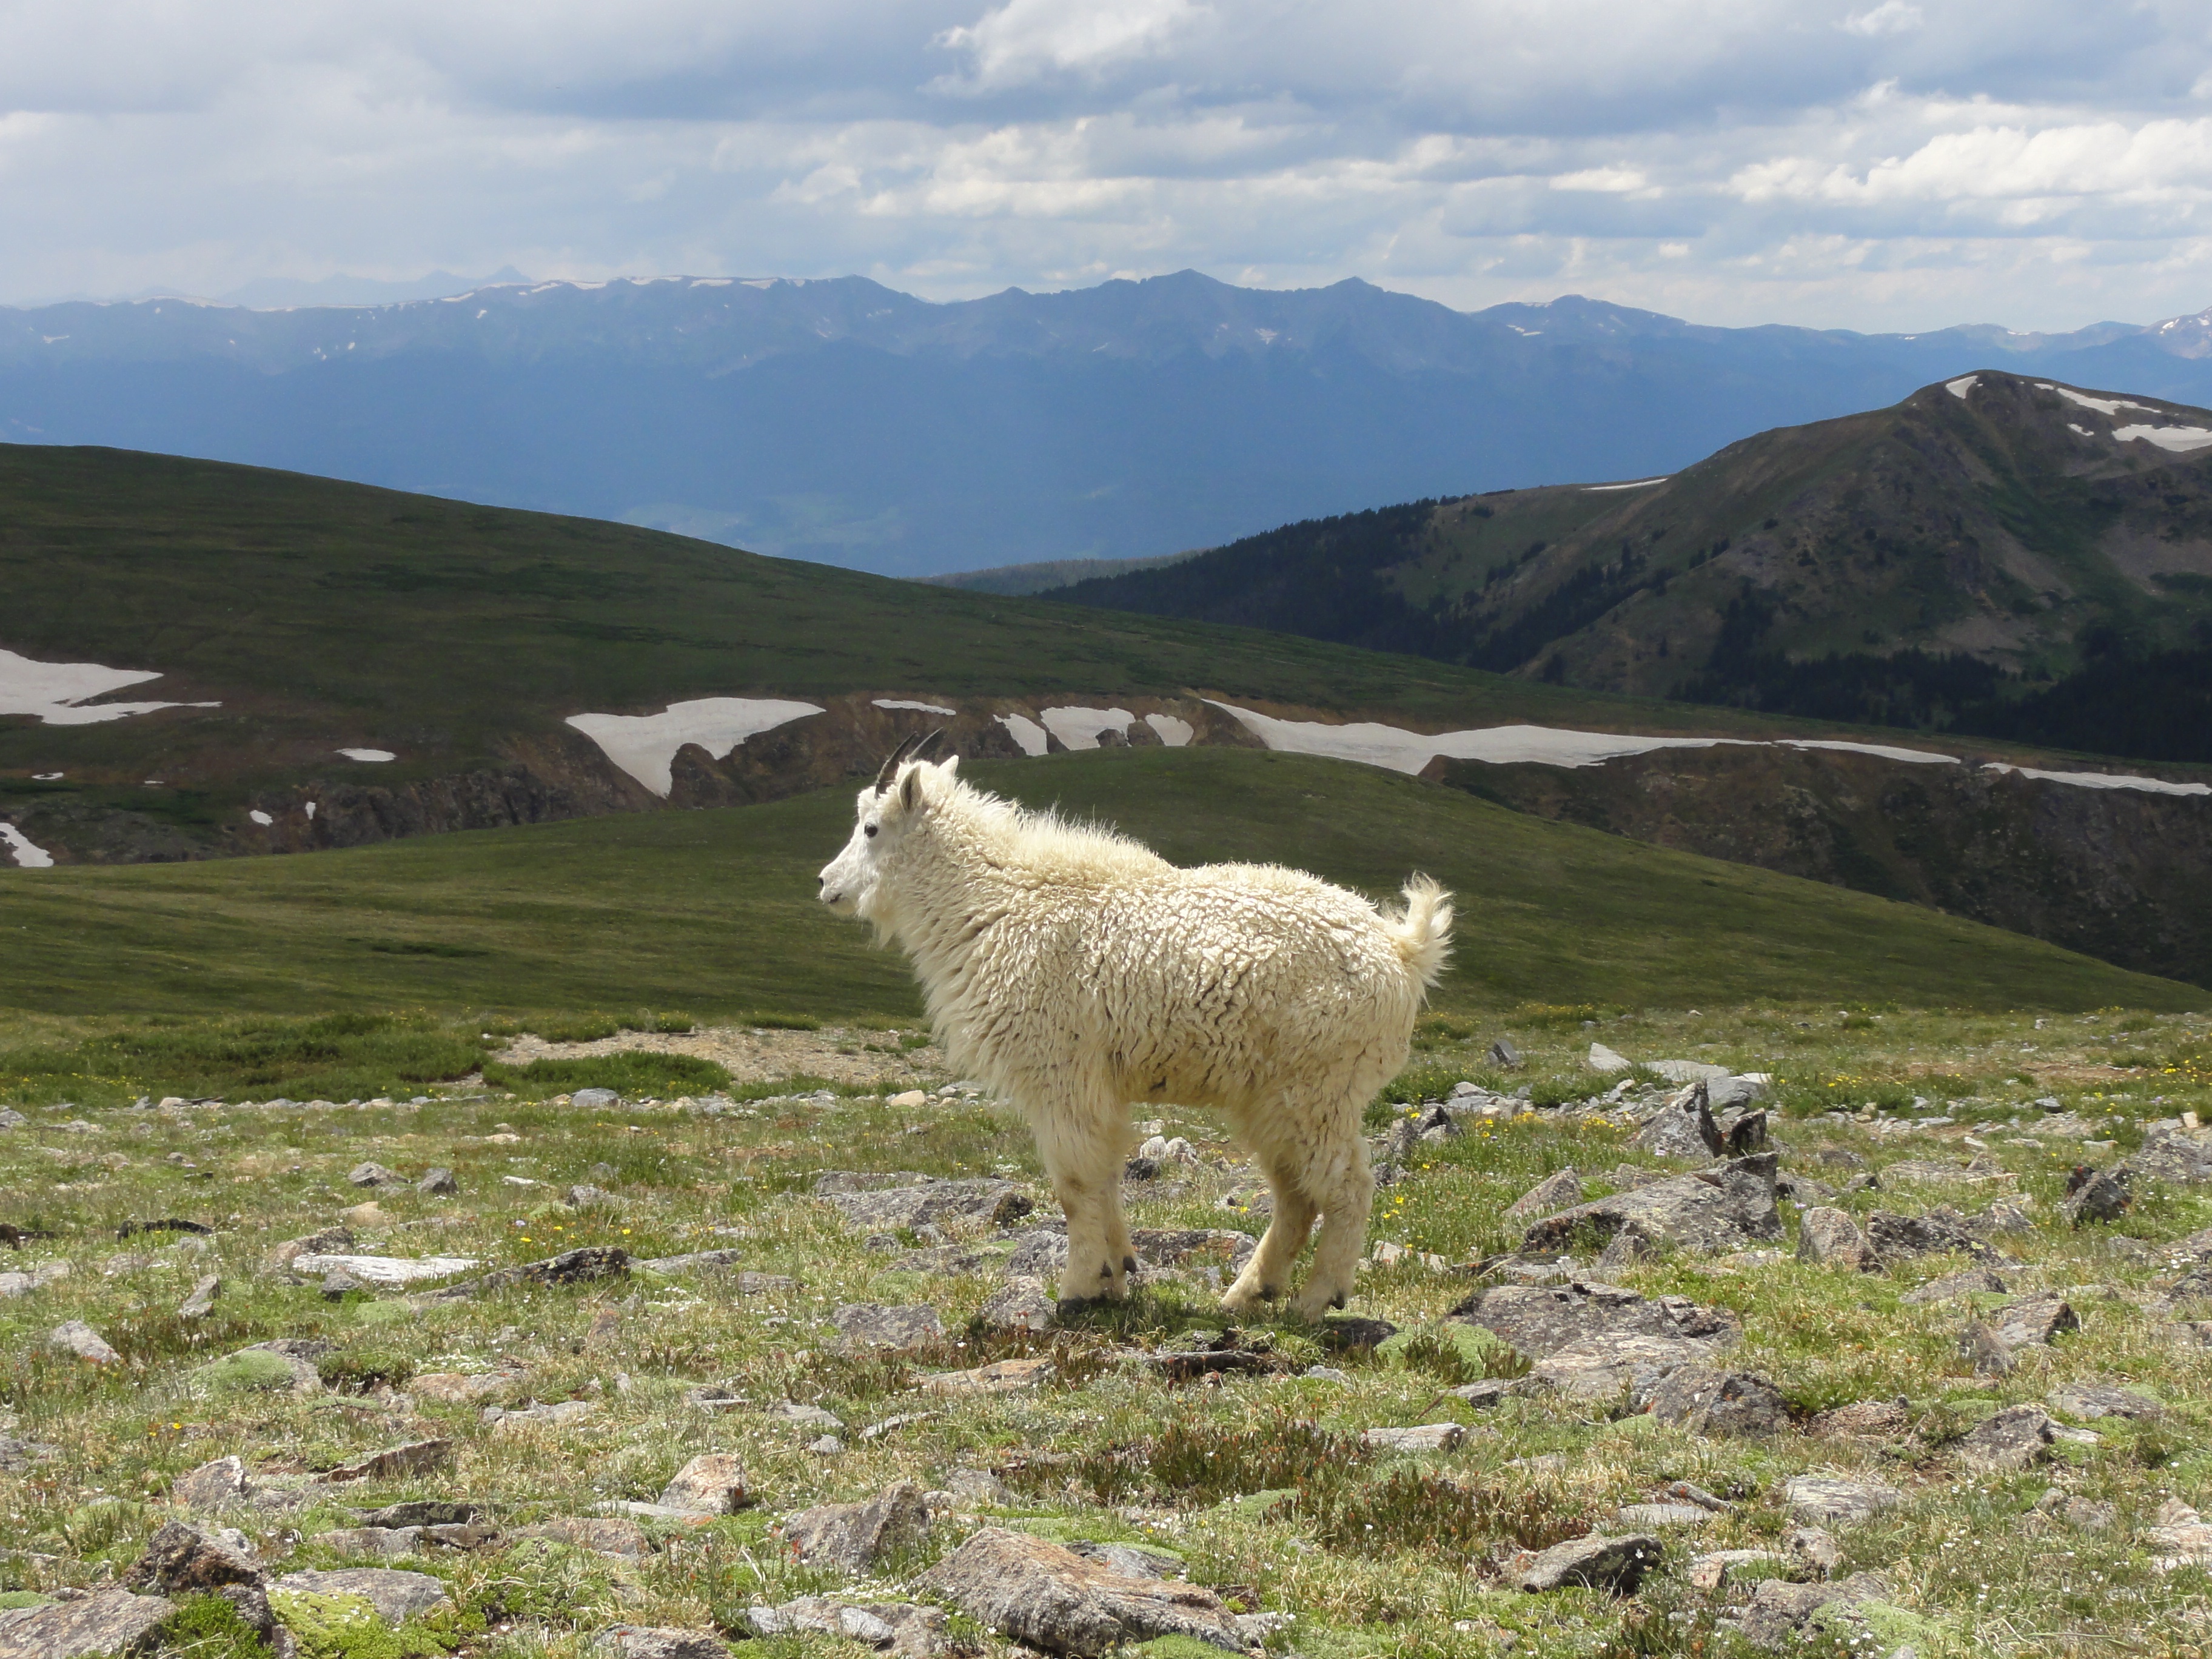
nature, outdoor, horizon, wilderness, mountain, meadow, lake, kid, animal, mountain range, environment, goat, herd, scenic, pasture, grazing, sheep, natural, scenery, mammal, highland, lamb, mountain goat, alps, grassland, plateau, sheeps, ecosystem, tundra, rural area, mountainous landforms